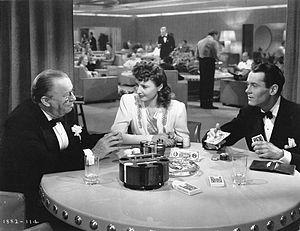
Un cœur pris au piège est un film américain de Preston Sturges sorti en 1941.